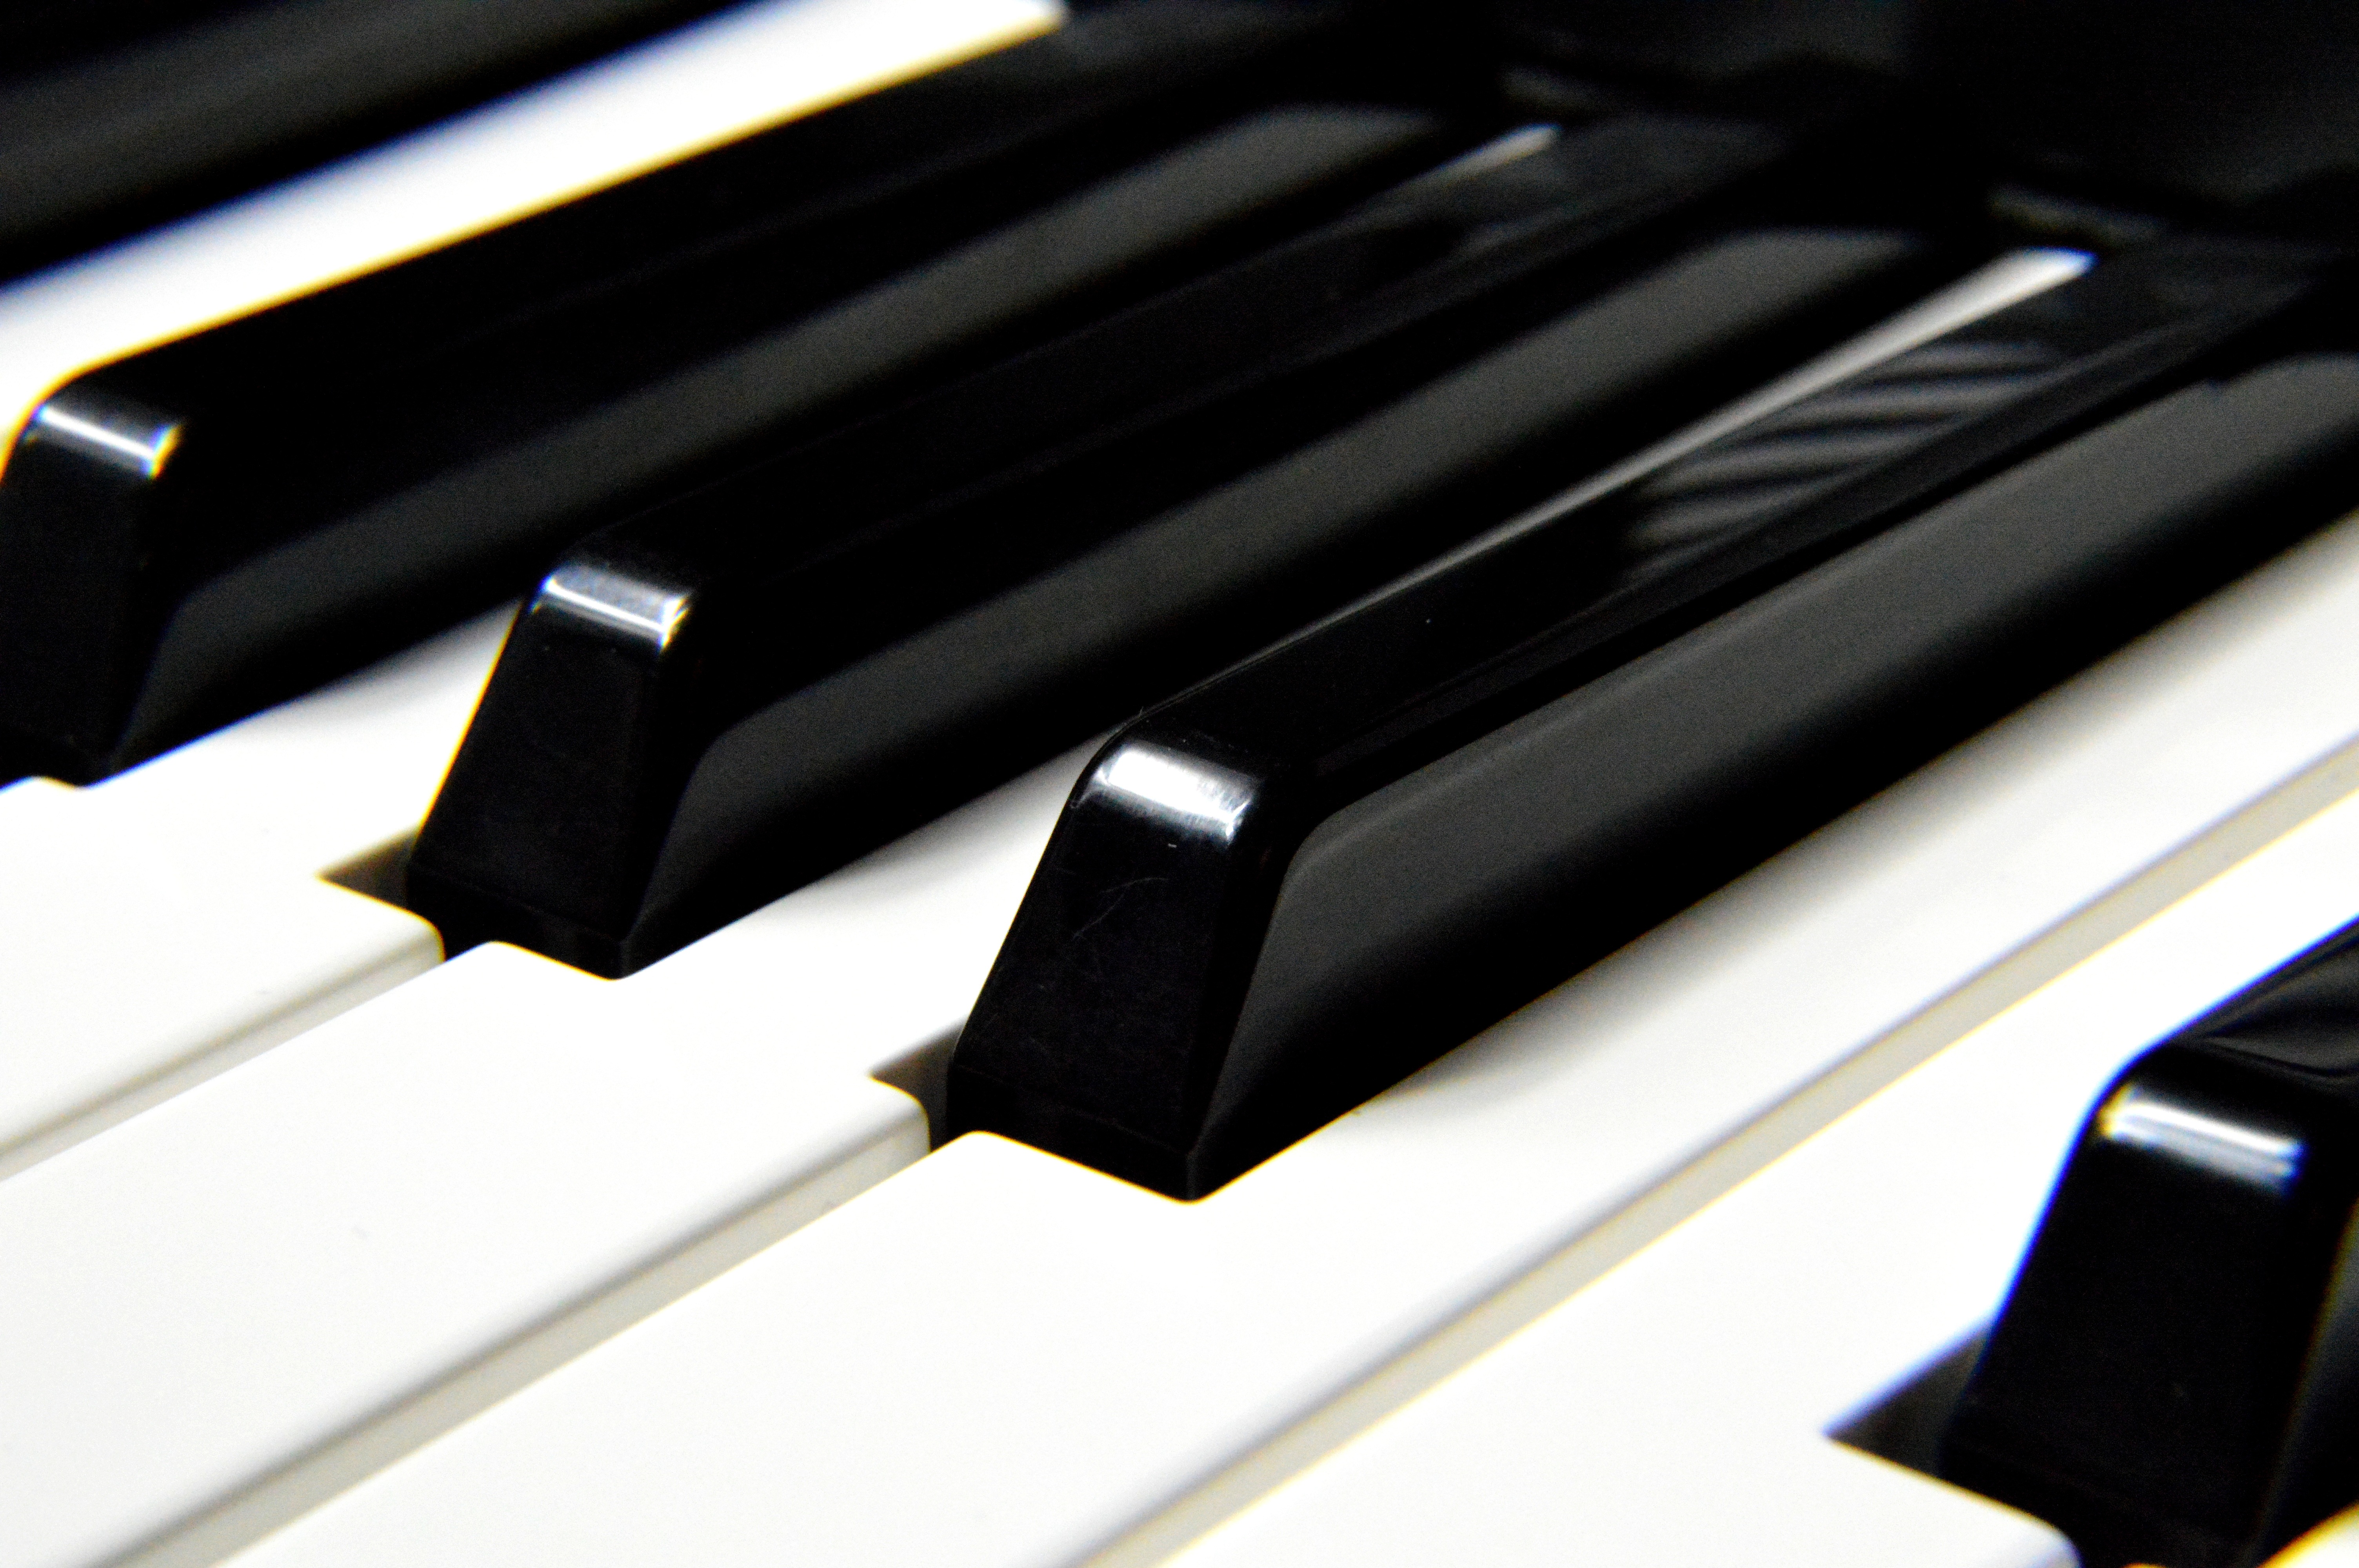
music, keyboard, technology, white, instrument, piano, black, musical instrument, keys, sound, computer keyboard, piano keyboard, piano keys, string instrument, electronic device, musical keyboard, computer component